Gnanambika

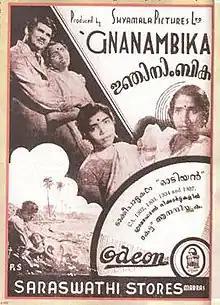
Promotional poster

Gnanambika is a 1940 Indian Malayalam film, directed by S. Nottani and produced by Annamala Chettiyar. The film stars K. K. Aroor, Alleppey Vincent and Sebastian Kunjukunju Bhagavathar in lead roles. The film had musical score by T. K. Jayarama Iyer.